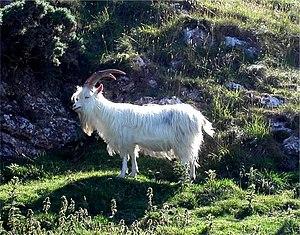
Les falaises de Great Orme forment un promontoire crayeux de la côte septentrionale du pays de Galles, non loin de la ville de Llandudno. Dans un poème de Gwalchmai ap Meilyr, elles sont appelées Cyngreawdr Fynydd. Le nom anglais est une corruption du vieux norrois signifiant « serpent de mer », par allusion à l'aspect de la côte. Par opposition, Little Orme est un autre cap crayeux plus modeste de la côte orientale de la baie de Llandudno dans la paroisse de Llanrhos.